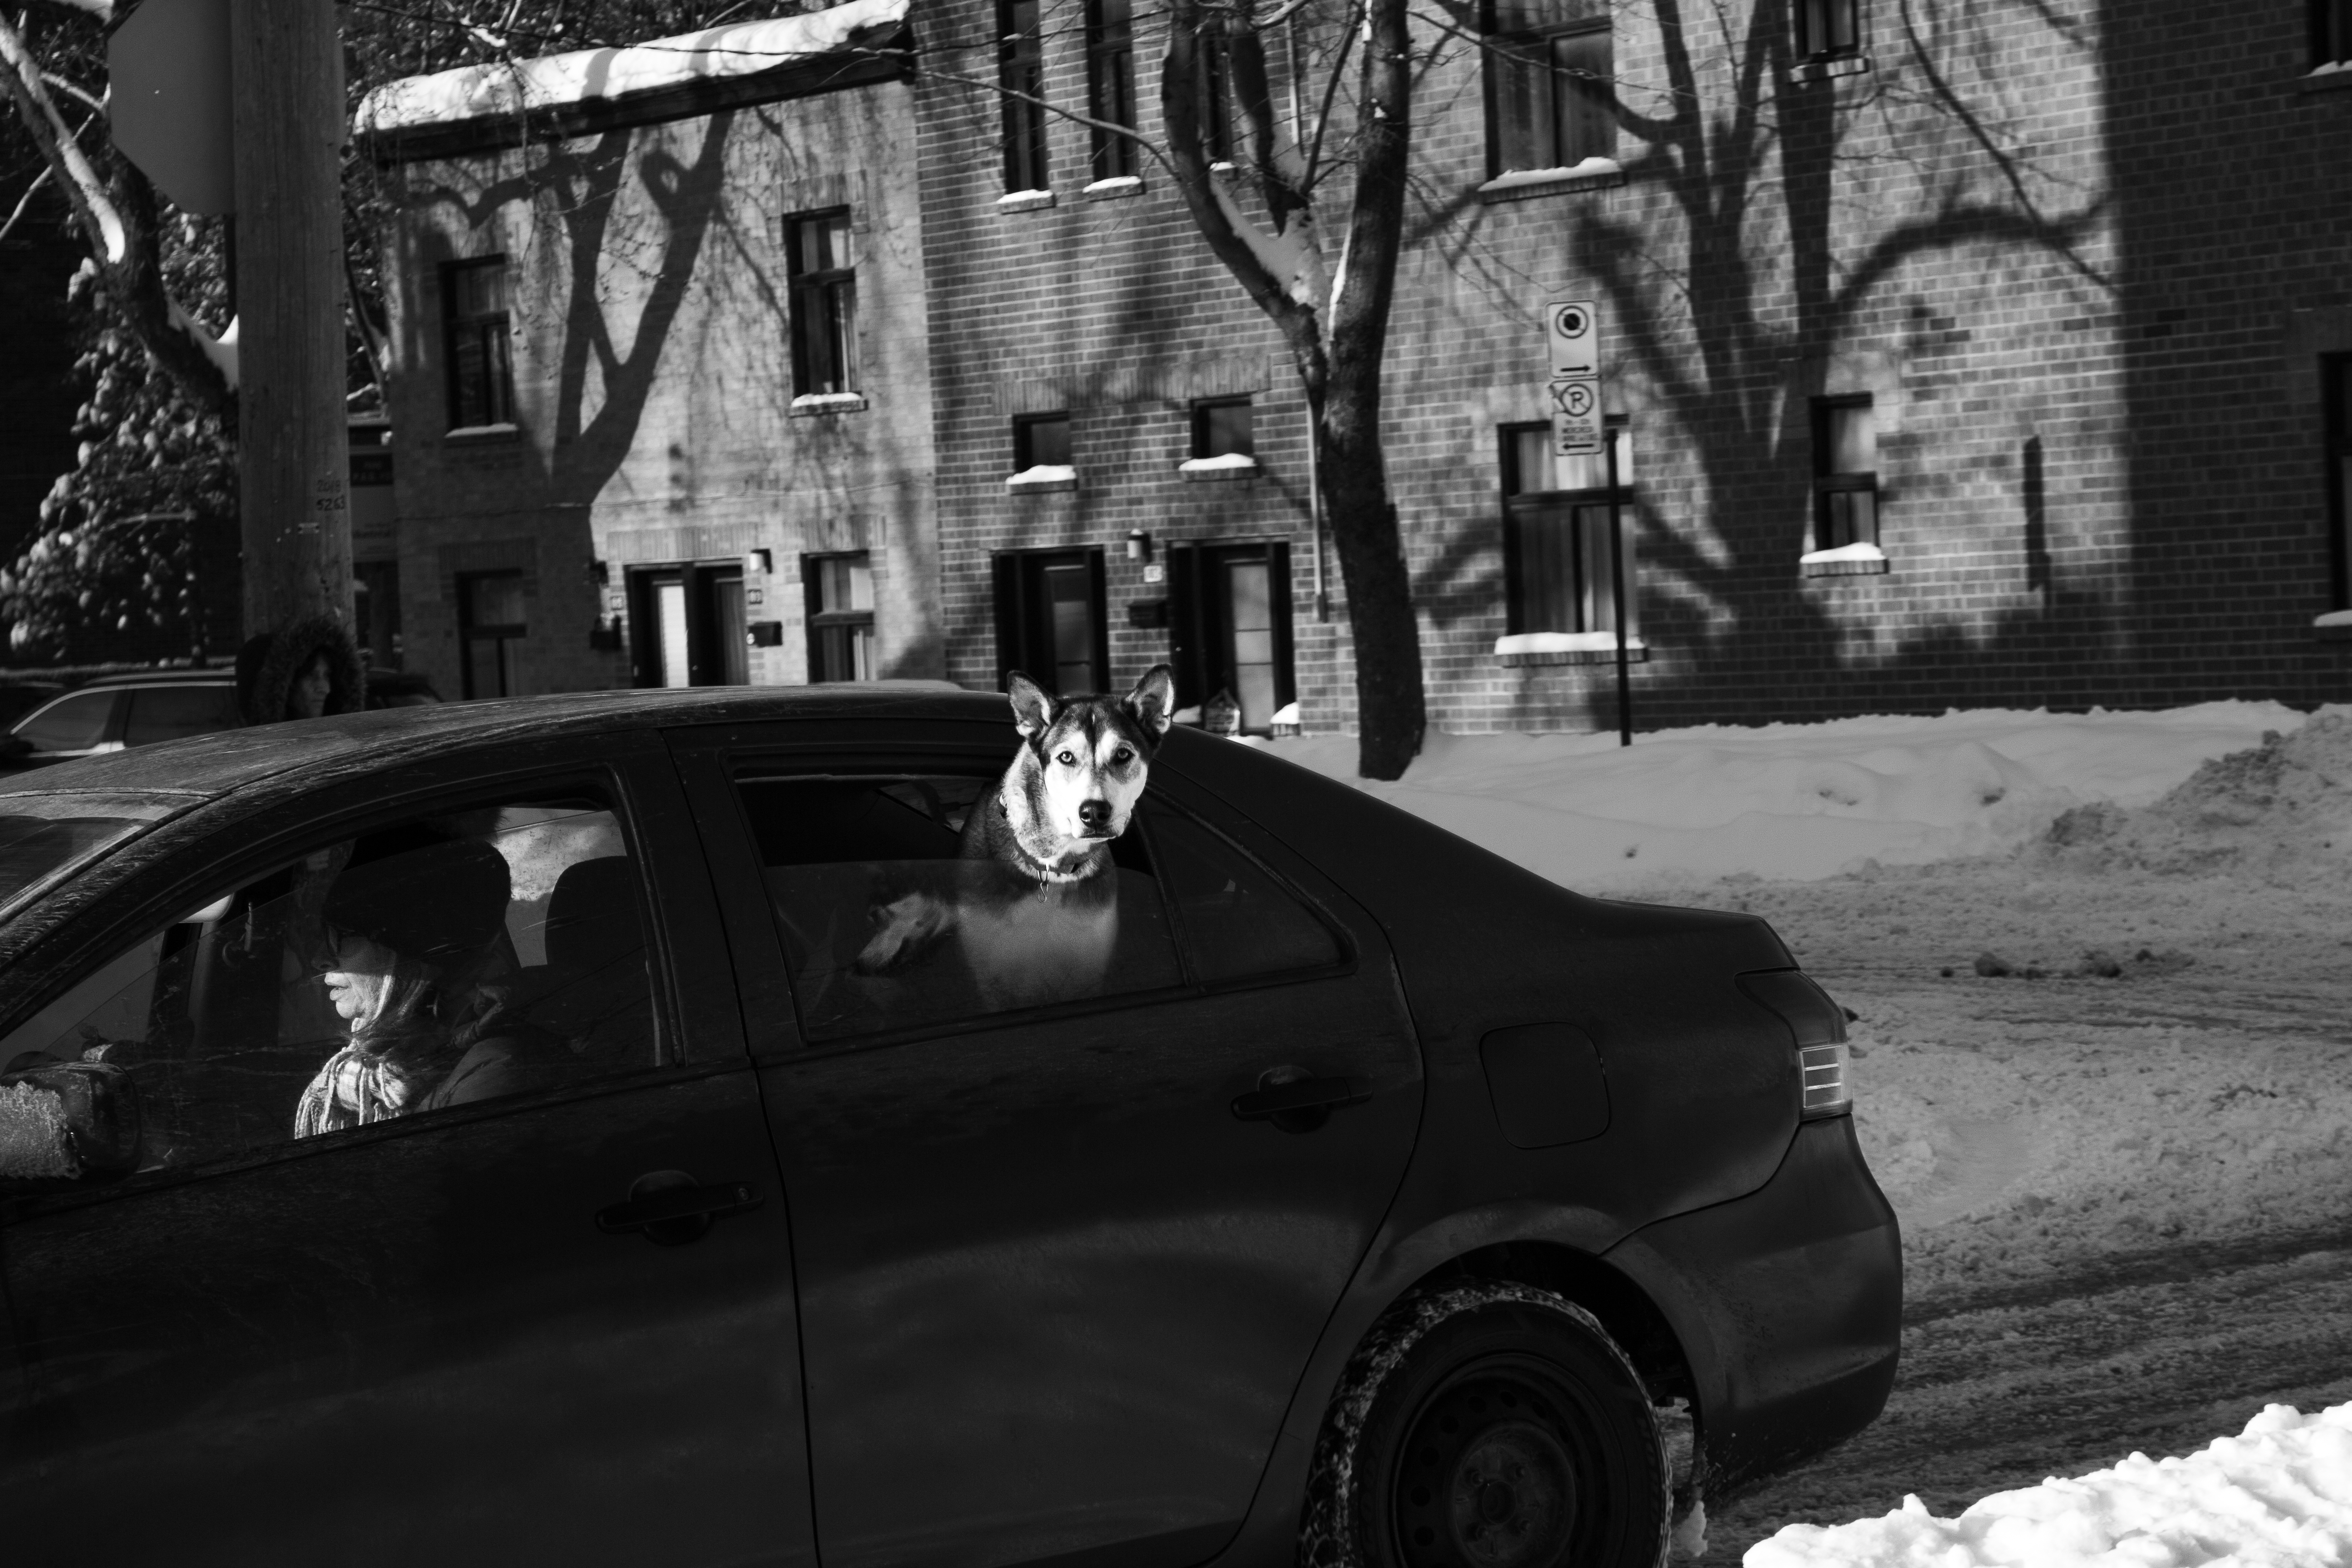
white, black, black and white, vehicle, car, monochrome, monochrome photography, snow, snapshot, urban area, photography, winter, street, tree, mid size car, infrastructure, architecture, automotive design, road, rim, family car, winter storm, house, style, Tints and shades